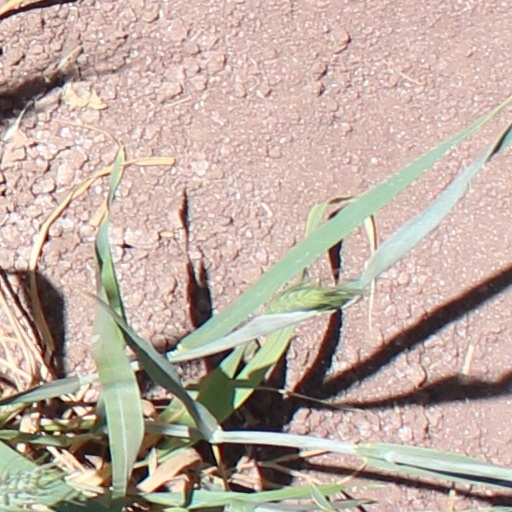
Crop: wheat